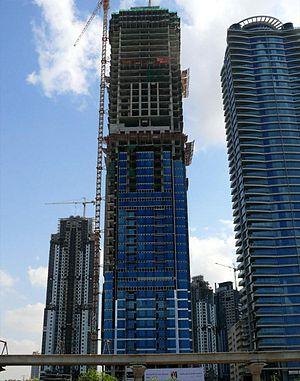
L'Al Tayer Tower est un gratte-ciel de 55 étages construit en 2009 à Dubaï. La hauteur de la tour est de 225 mètres. Elle abrite 224 appartements.